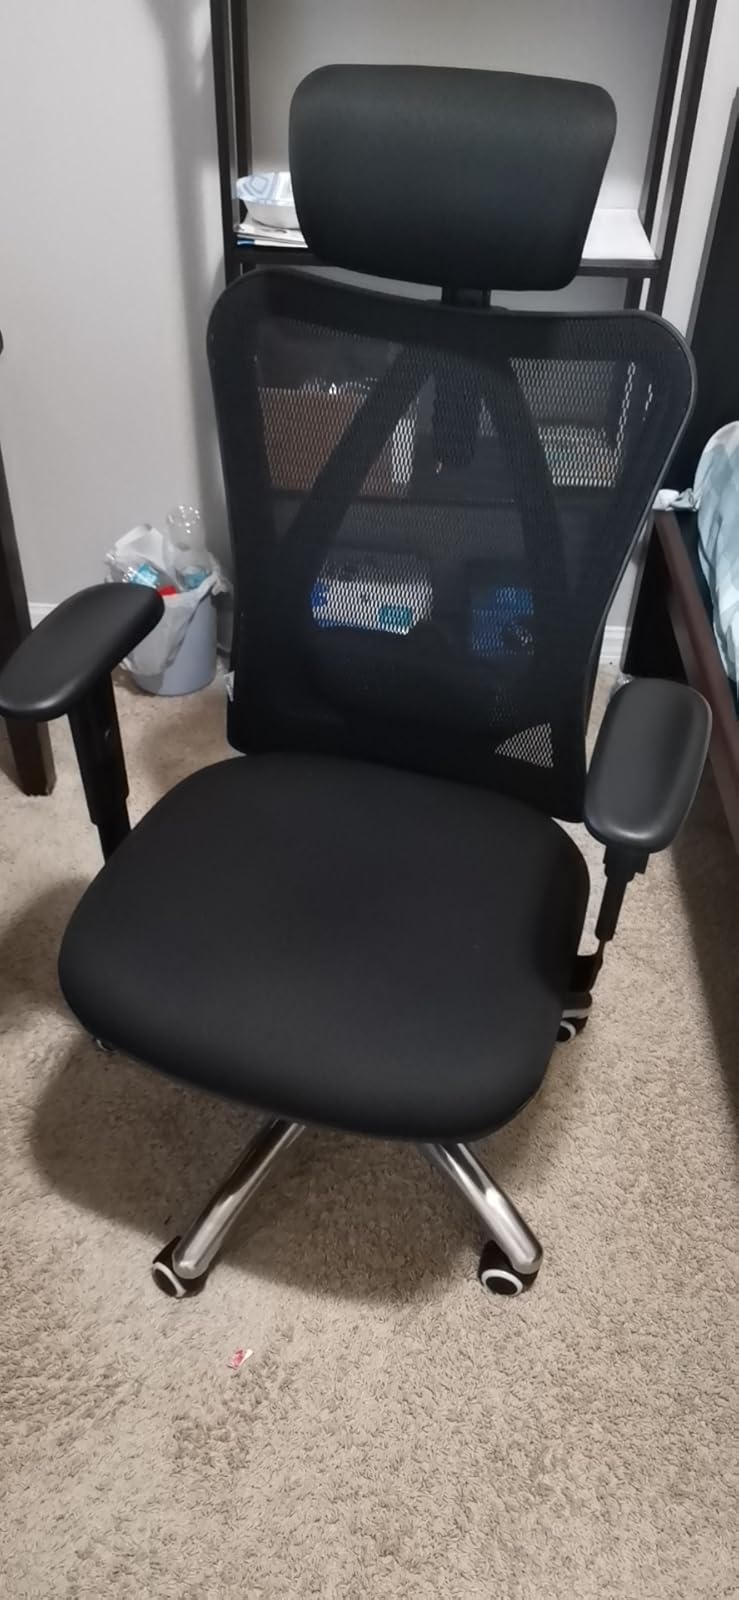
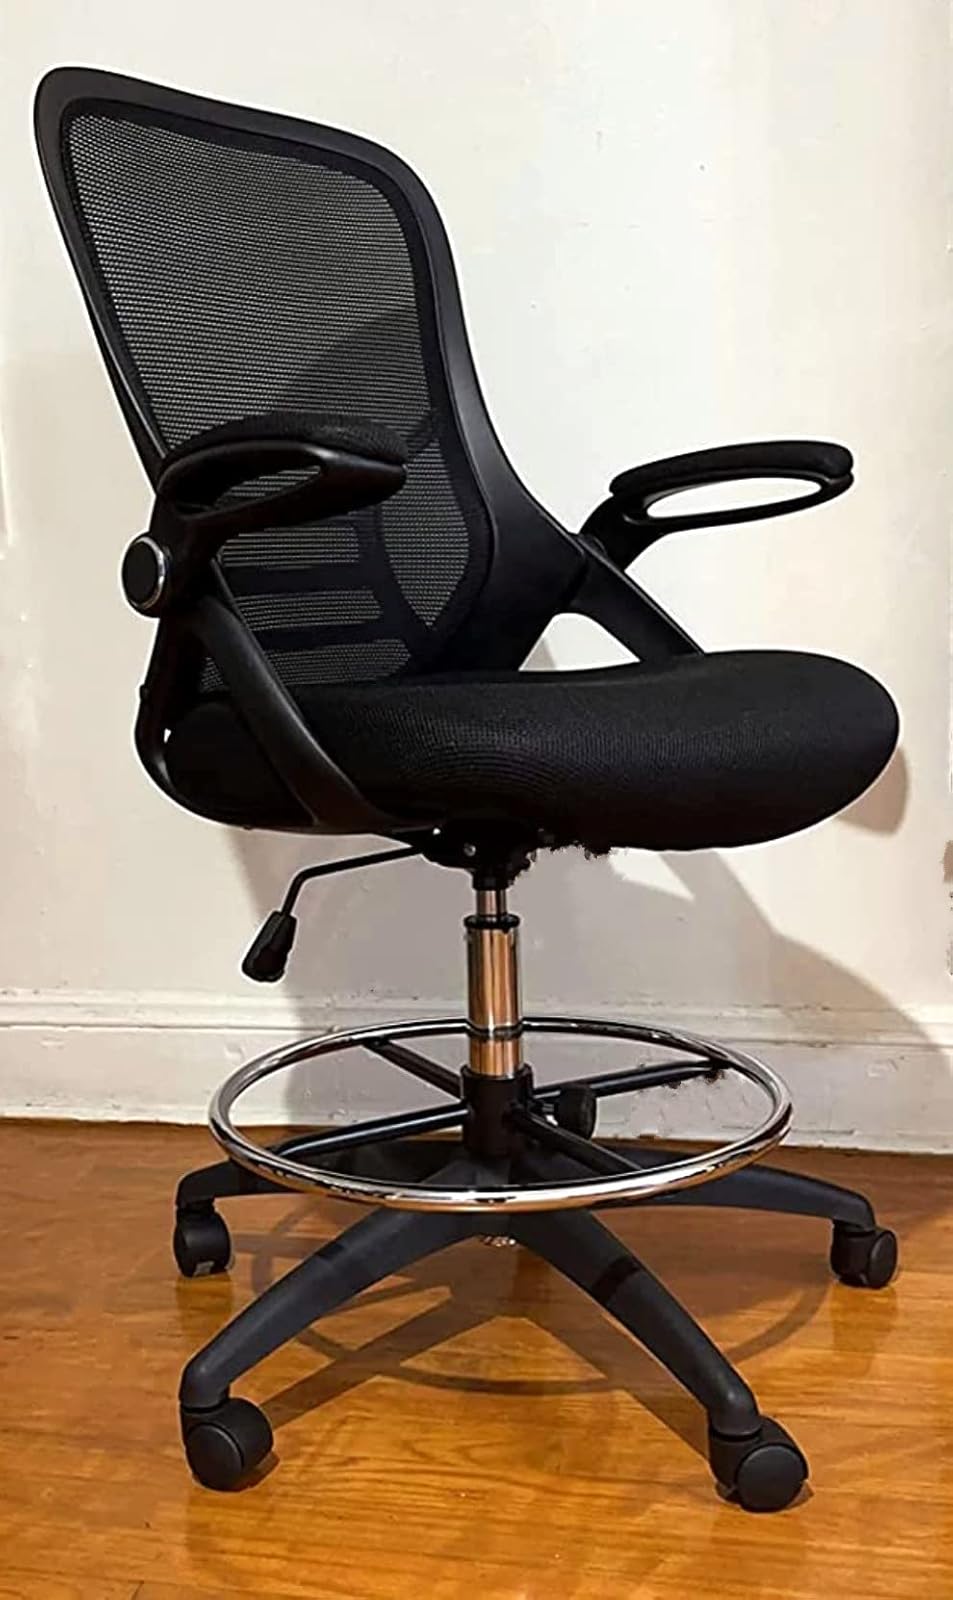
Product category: items_chair
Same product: no